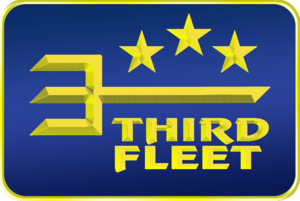
Dans la Marine des États-Unis, la Troisième flotte est la flotte responsable des activités navales dans le Pacifique est et nord. Elle dépend de la Flotte du Pacifique des États-Unis.
La Force maritime des États-Unis, Pacifique est la plus grande force de débarquement maritime au monde. Ses unités sont réparties dans l'océan Pacifique et relèvent du United States Pacific Command. Elle est basée au MCB Camp HM Smith et dirige et commande tous les éléments subordonnés de la Marine Expeditionary Strike Force et des composants du Marine Air-Ground Task Force qui suivent dans le cadre des 3e, 5e et 7ᵉ flottes et des Marine Corps Forces, Pacific. Le général commandant des forces du Corps des Marines du Pacifique est affecté en tant que général commandant des forces marines de la flotte du Pacifique. Le FMFPAC est sous le contrôle opérationnel du commandant de la flotte américaine du Pacifique, lorsqu'il est déployé.